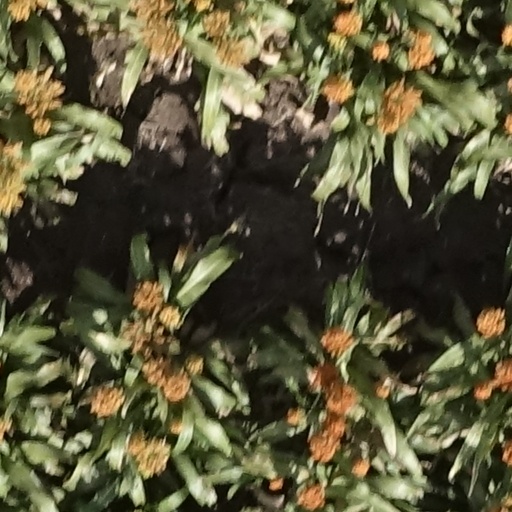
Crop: sorghum